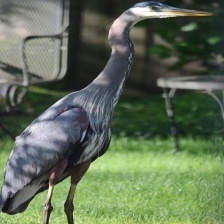
Species: BLUE HERON
Scientific name: ARDEA HERODIAS
ImageNet parent category: little_blue_heron